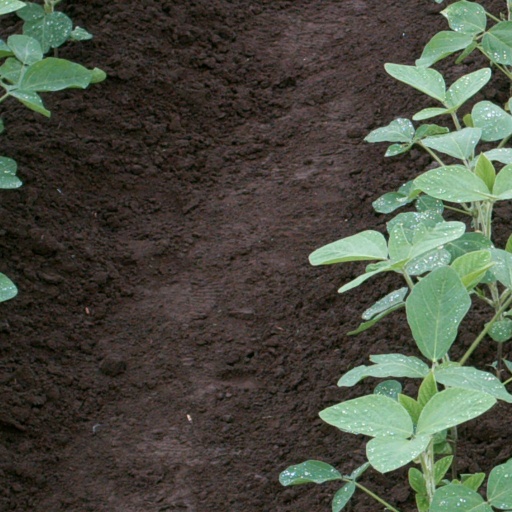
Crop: soybean